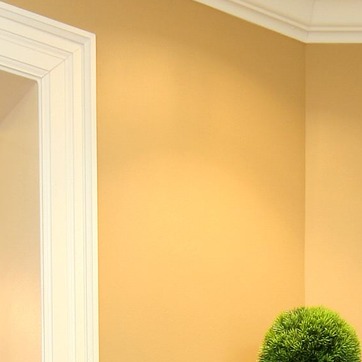
Material: painted